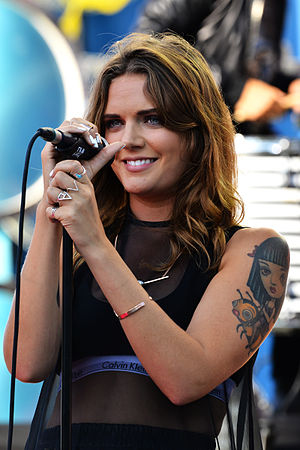
Tove Lo
Tove Lo optræder i Gröna Lund i Stockholm, juli 2014
"Ebba Tove Elsa Nilsson, bedre kendt under kunstnernavnet Tove Lo, et navn, som hun har haft siden hun var 3, er en svensk sanger og sangskriver. Hun er født og opvokset i det velhavende Djursholm - distriktet i Danderyd Kommune, lige nord for Stockholm, hvor hun blev student fra ""Rytmus Musikergymnasiet"". Hun dannede det svenske rock-band ""Tremblebee"" i 2006. Efter opløsningen af Tremblebee, forfulgte hun en karriere i sangskrivning og fortjent en pladekontrakt med Warner/Chappell Music i 2011. Gennem samarbejde med producenterne Alexander Kronlund, Max Martin og Xenomania, fik hun stor succes som sangskriver.